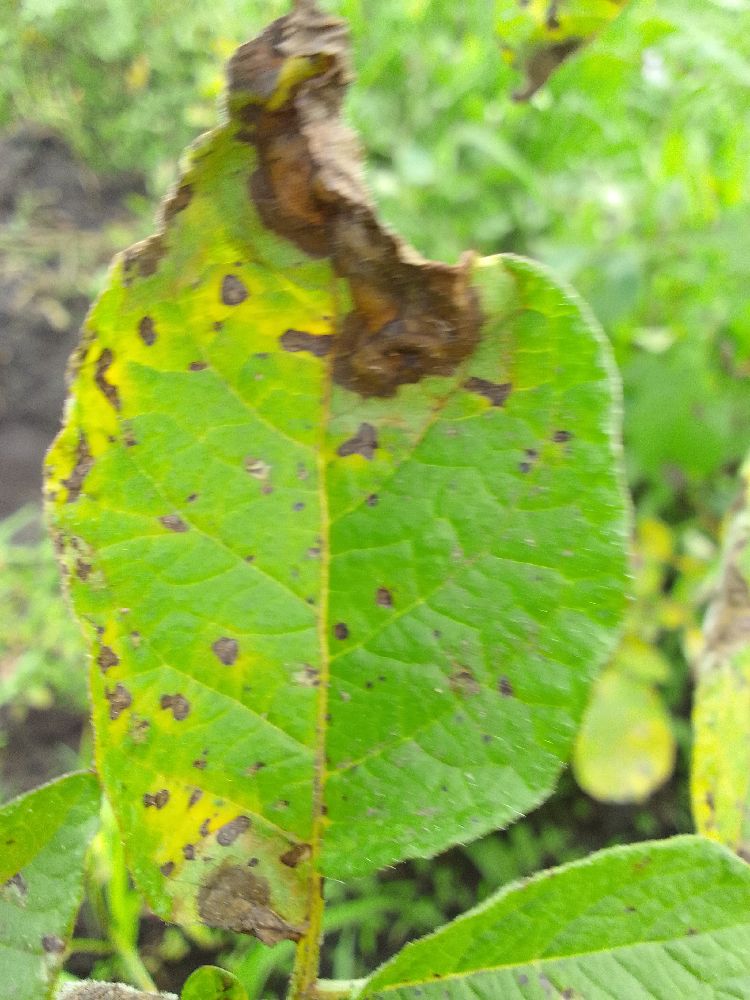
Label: Late blight